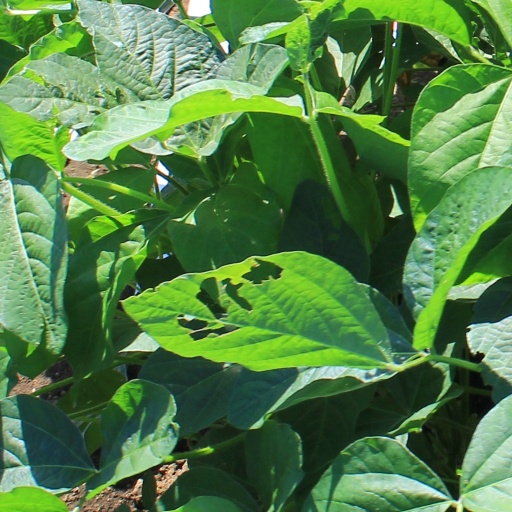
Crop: soybean